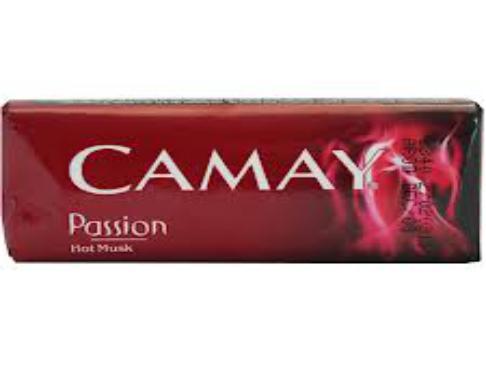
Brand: Camay
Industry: Necessities